Ketchum Grenade

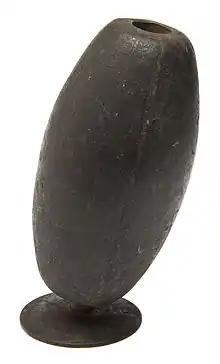
Ketchum grenade from the collection of the Minnesota Historical Society

The grenade consisted of a cast iron oval head containing a charge of gunpowder, an wooden tail rod with four pasteboard fins, while the front end of the grenade had a hole bored and fitted with percussion cap nipple which detonated the gunpowder charge upon impact. Into this hole, a short metal rod with a flat dished end was fitted in, forming the nose of the grenade. Before throwing it, the soldier first removed the nose rod, inserted a cap over the nipple with a hollow stick, re-inserted the nose rod, which was kept separated from the cap by a spring, and finally poured the powder at the opposite end.